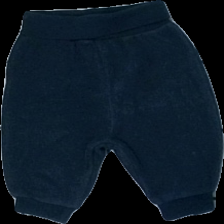
View: front
Type: Trousers
Category: Children
Brand: Not in the list
Brand text on label: minimarket
Colors: Blue
Material: 100% polyester
Cut: Regular
Size: 56
Season: All
Price range: 50-100
Recommended usage: Reuse